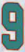
Number: 9